Sebastián Ducete

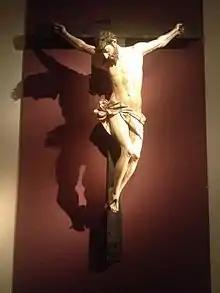
Sebastián Ducete (attributed): "Christ on the Cross", early 17th century, polychrome wood carving in the Museu Frederic Marès, Barcelona

Sebastián Ducete: "Christ at the Column", early 17th century in the church San Gil Abad, Burgos